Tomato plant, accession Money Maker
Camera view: vertical (180 deg); turntable rotation: 270 degrees
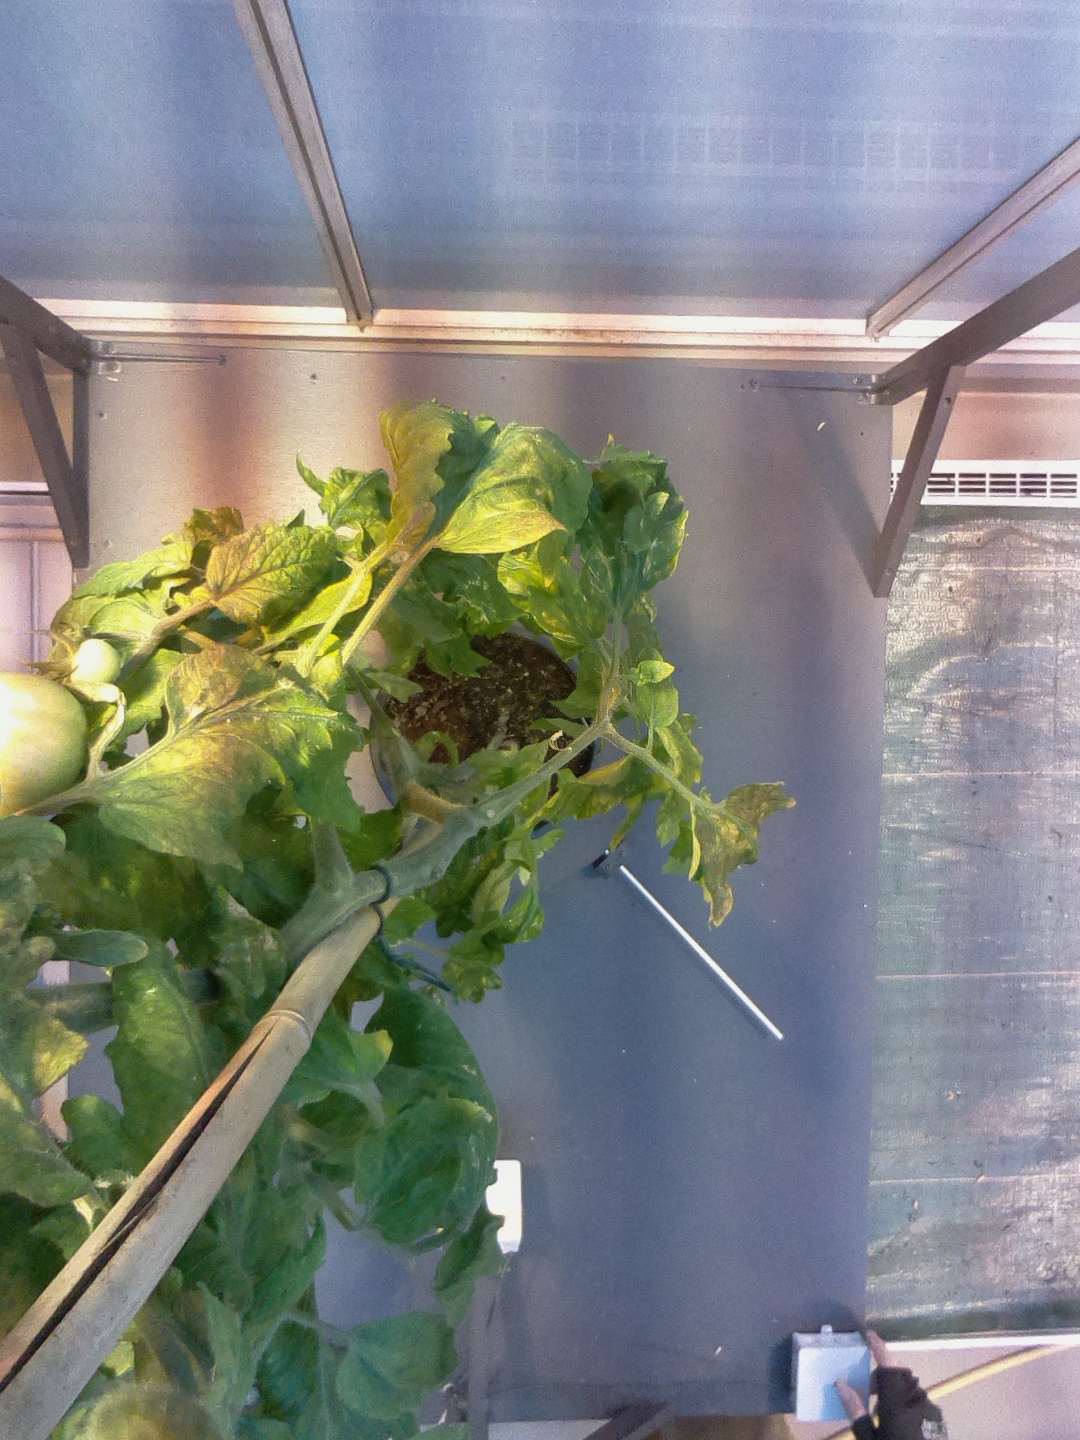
BBCH growth stage 76: 60%-70% of final fruit size